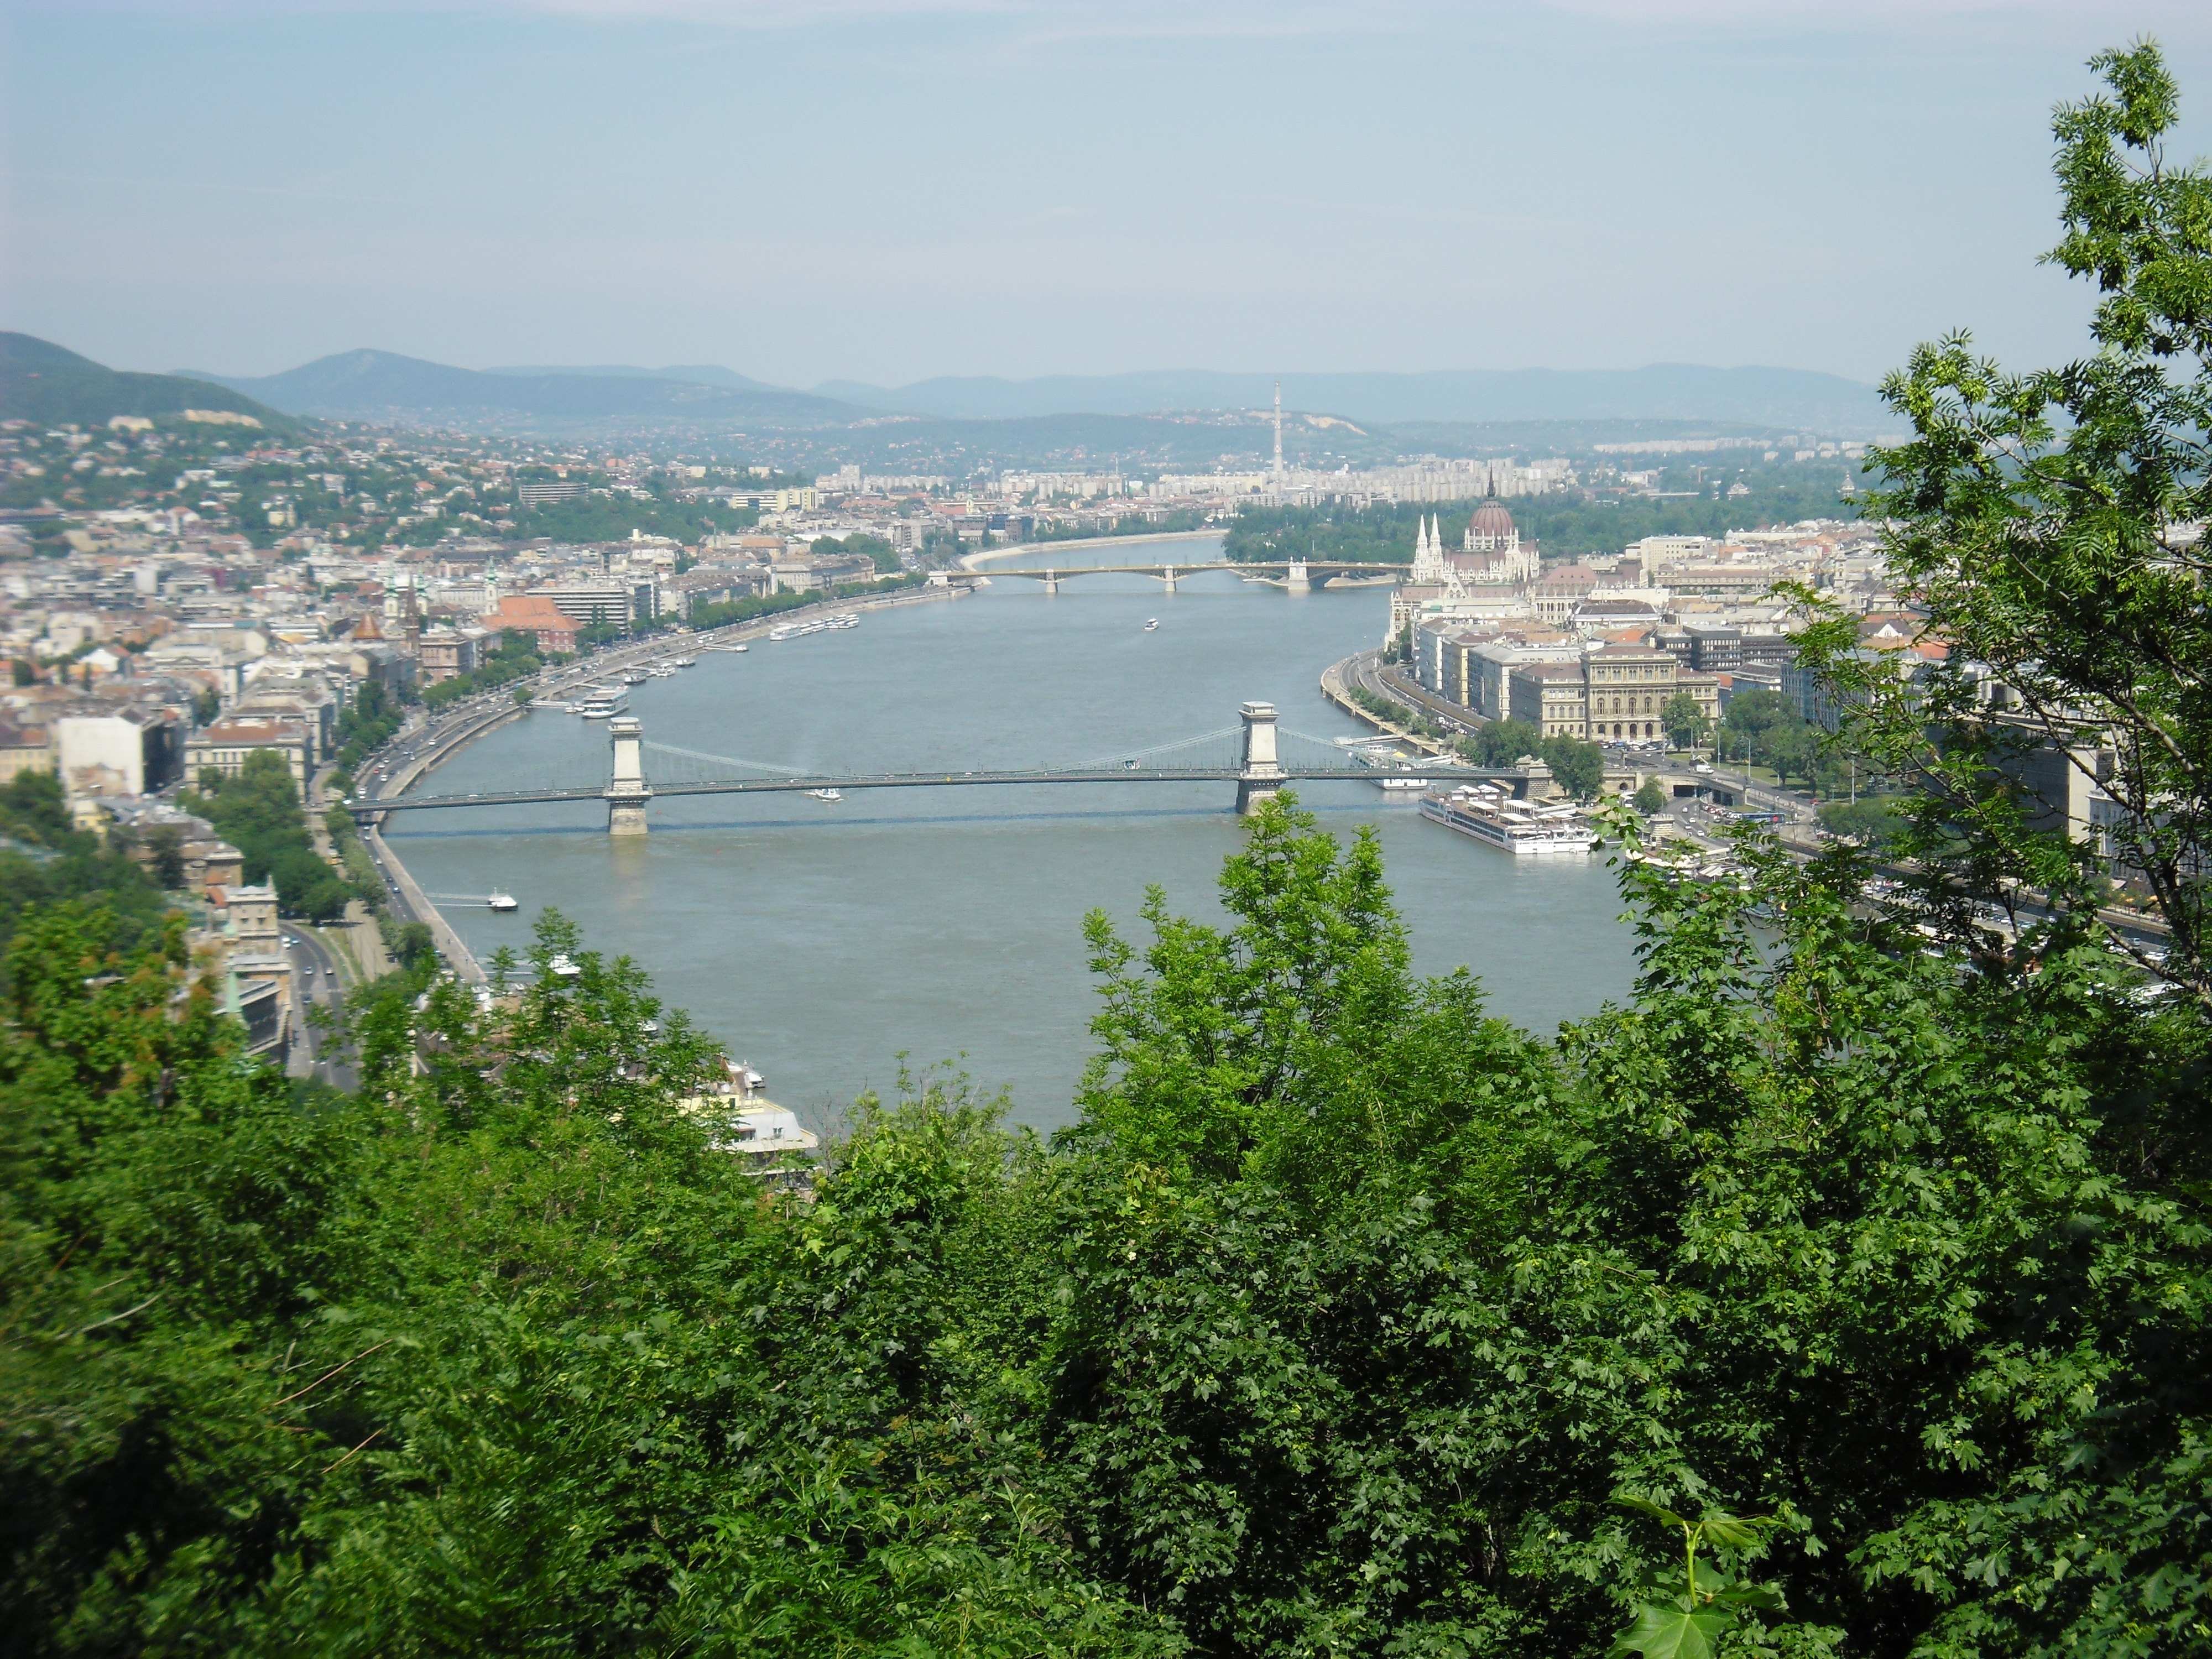
sea, coast, bridge, flower, town, river, vacation, bay, reservoir, waterway, body of water, capital, danube, budapest, aerial photography